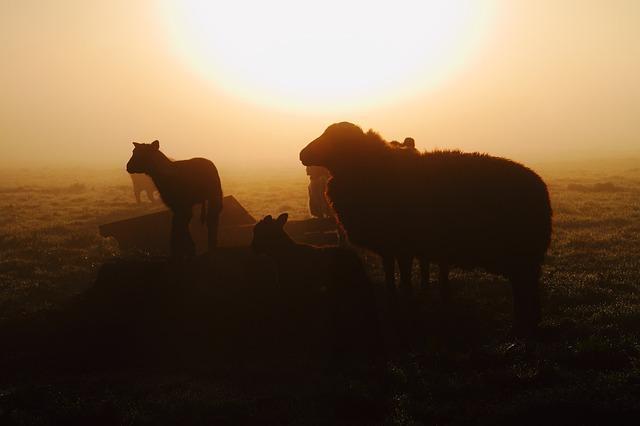
sheep